Smith & Wesson Model 625

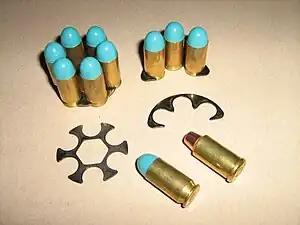
Full and half moon clips loaded with .45 ACP and one Truncated Cone .45 Auto Rim cartridges.

The Model 625 was designed to fire .45 ACP pistol cartridges with use with moon clips. It will head-space the .45 ACP cartridge in the chambers without use of moon clips, but since the extractor cannot engage the rimless cartridge, the empty shells must be ejected with a cleaning rod or pencil. It may also use .45 Auto Rim as they were designed for revolvers chambered in .45 ACP using moon clips.